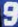
Number: 9